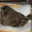
Label: bird